Brampton

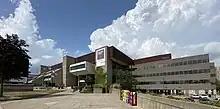
Bramalea Civic Centre building, the former home of the Chinguacousy Township offices, later housed several city services, including a public library, until 2023, when they moved to make way for a medical school which is slated to open in 2025

In January 1867, Peel County separated from the County of York, a union which had existed since 1851.